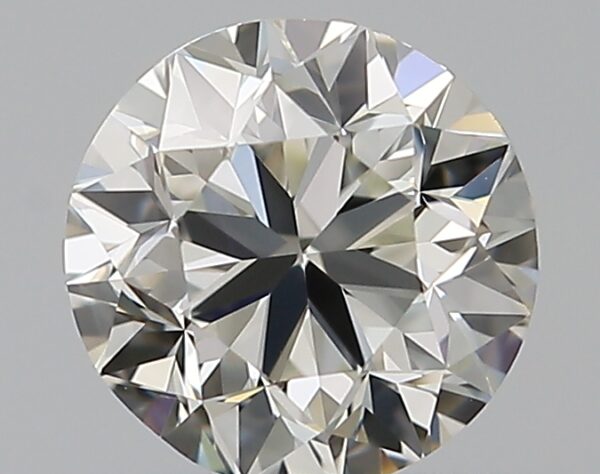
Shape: round
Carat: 0.5
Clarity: VS1
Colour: I
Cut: GD
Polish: EX
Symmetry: GD
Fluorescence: N
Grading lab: GIA
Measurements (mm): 4.85 x 4.91 x 3.24